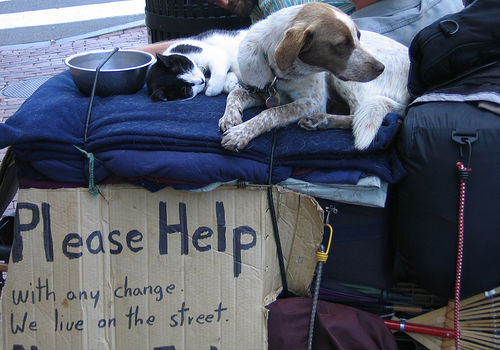
user: Given an image and a question. Answer the question in a short answer. Question: What organization might help this individual? Short Answer:
assistant: salvation army